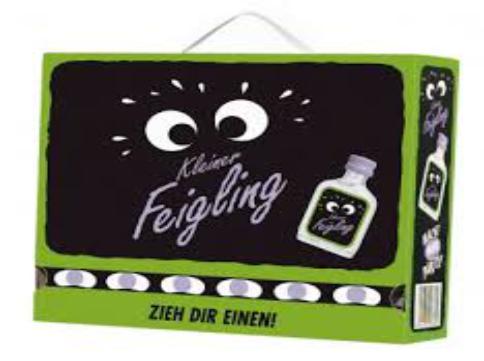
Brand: Kleiner Feigling
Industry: Food